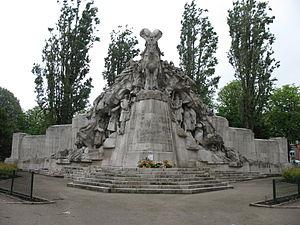
Cet article recense une partie des monuments historiques du Nord, en France.
Tourcoing est une commune française située dans le département du Nord, dans les Hauts-de-France. Avec 97 476 habitants en 2016 selon l'INSEE, elle est la troisième ville de la région Hauts-de-France, derrière Lille et Amiens. Elle est le chef-lieu de deux cantons.
Cet article recense les monuments historiques protégés au titre du Patrimoine du XXᵉ siècle dans le département du Nord, en France.